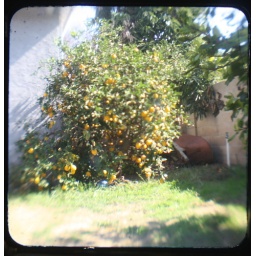
Our lemon tree in the dead of winter